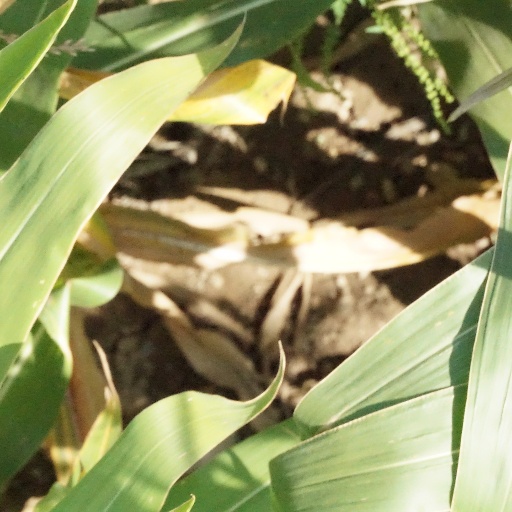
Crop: maize; corn